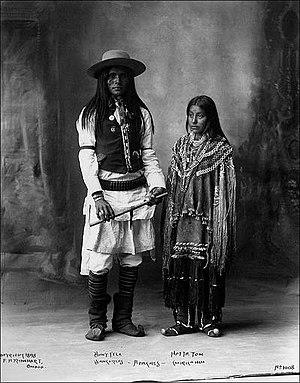
Frank Rinehart est un photographe américain connu pour ses portraits de Nord-Amérindiens, en particulier de ceux de chefs ou délégués au Indian Congress de 1898.